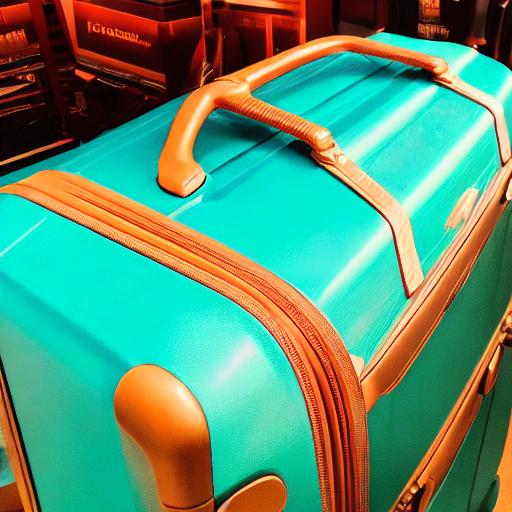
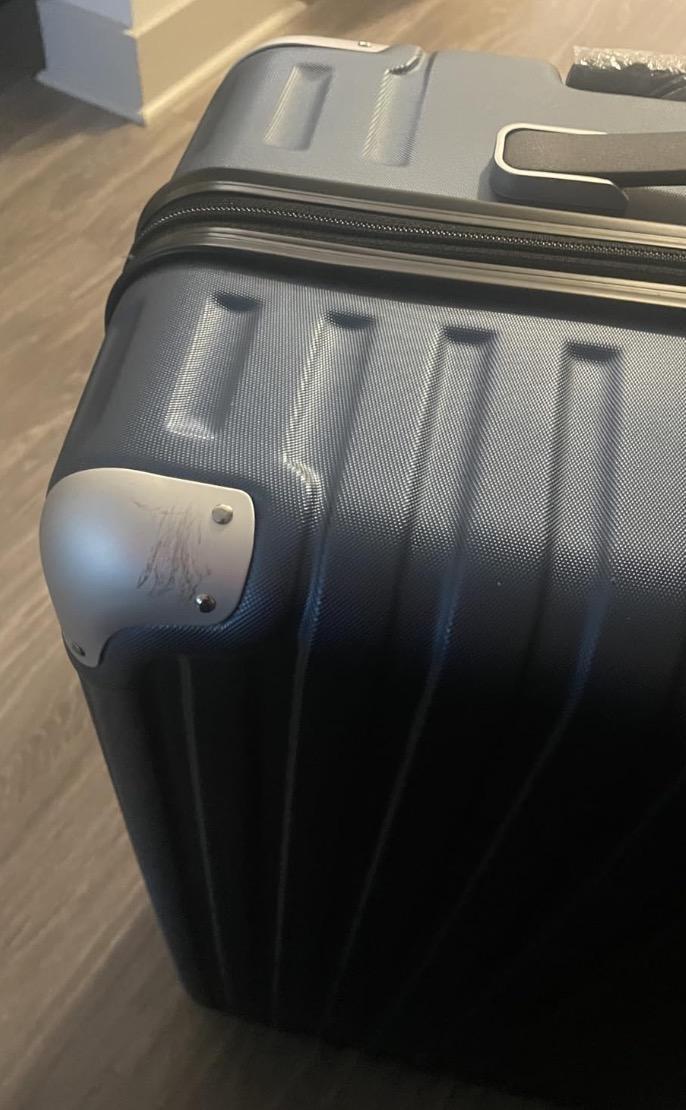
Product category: items_tea
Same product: no